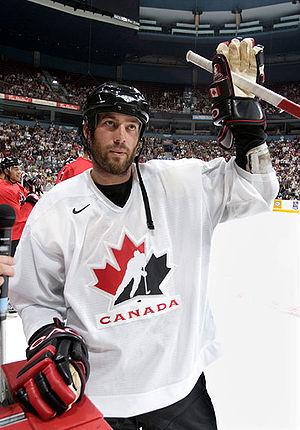
Todd Bertuzzi est un joueur professionnel canadien de hockey sur glace. Il évolue au poste d'ailier droit.